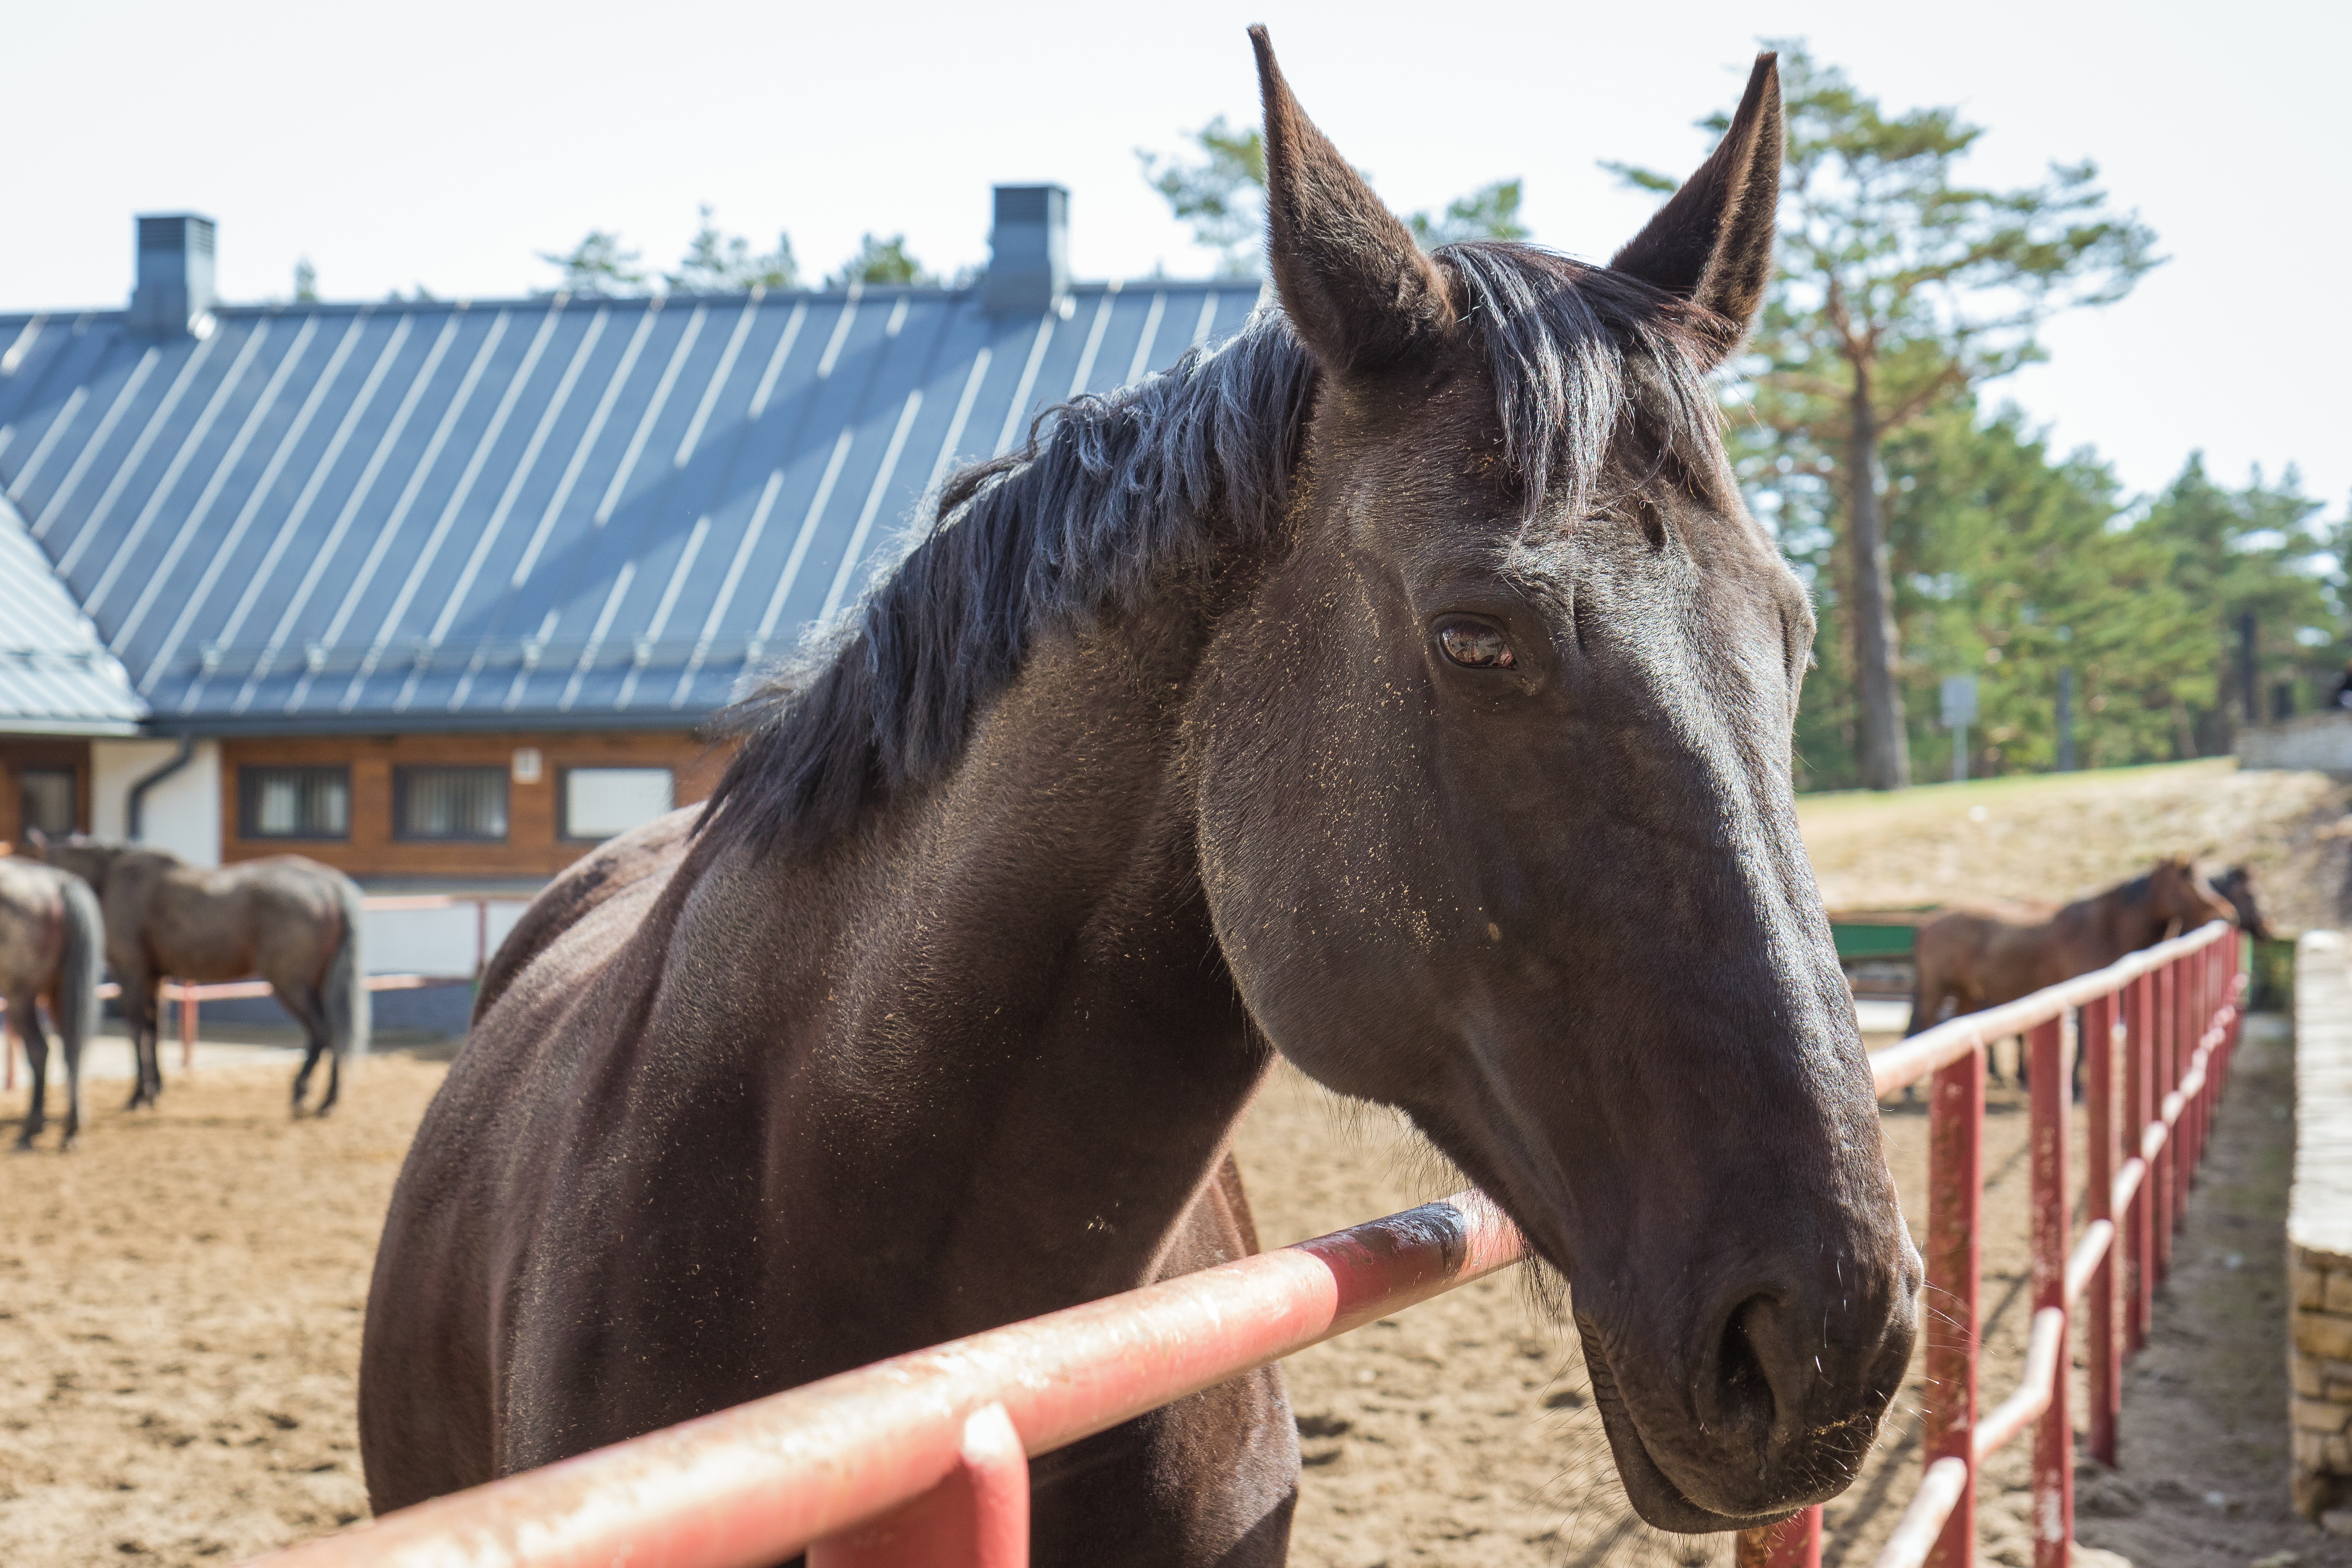
horse, brown, mammal, stallion, mane, catwalk, bridle, pony, mount, mare, horse head, equestrianism, pack animal, brown horse, konik, the horse, the color of the horse, the head of a horse, the mane, horse like mammal, mustang horse